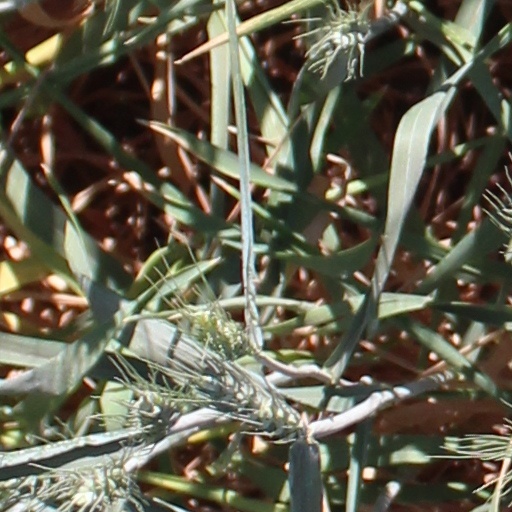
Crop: wheat